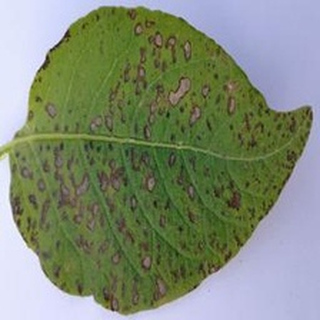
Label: potato_early_blight